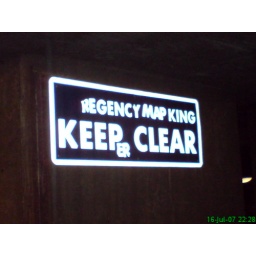
sign on the car park by the academy in brum